Ōtani Yoshitsugu

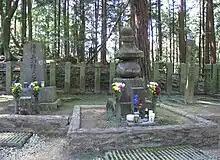
Grave of Ōtani Yoshitsugu

Following Hideyoshi's death, Yoshitsugu planned to ally himself with Tokugawa Ieyasu in the Ietada Nikki. In 1599, Yoshitsugu gathered his men and moved with the Tokugawa troops as far as Tarui Castle. According to the Keicho Kenmonshu, Mitsunari was at Sawayama Castle and invited Yoshitsugu to his realm. Though blind due to his illness as he entered the gates, Yoshitsugu was appalled to find armed soldiers awaiting him and developed a silent grudge toward Mitsunari. Undeterred, Mitsunari introduced him to his vassal, Shima Kiyooki. Kiyooki flipped Yoshitsugu's perceptions of the Western army, but he wanted to remain within Ieyasu's ranks as he believed Mitsunari could not win. However, for one reason or another, Mitsunari was able to convince Yoshitsugu to defect and join the Western army. A legend states that Ieyasu was aware of Yoshitsugu's talents and was prepared to offer 12,000 koku to have his services. Hearing Yoshitsugu's sudden change of allegiance genuinely surprised him.